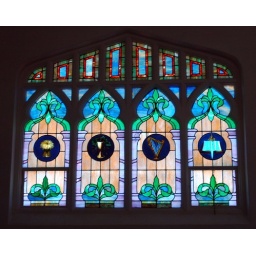
The stained glass windows in the church